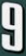
Number: 9